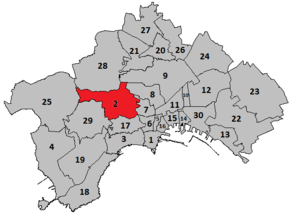
L'Arenella est un quartier de Naples, faisant partie de la Cinquième municipalité de la commune, avec le quartier du Vomero. L'Arenella est limitée au sud par le Vomero, à l'ouest par le quartier Soccavo, au nord par Chiaiano et aussi un peu par le quartier San Carlo all'Arena, à l'est elle confine aux quartiers Stella, Avvocata, et, seulement le long de quelques mètres, au quartier Montecalvario. Le quartier est situé à plus de 300 mètres d'altitude. Il comptait plus de 72 000 habitants en 2015.